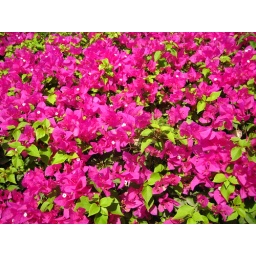
There are lots of bougainvillea in Muscat, probably because they flower so nicely without water :)